David Murphy (baseball)

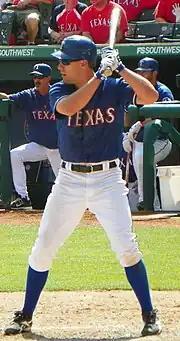
Murphy at bat

On opening day against the Boston Red Sox, Murphy hit a go-ahead, pinch-hit two-run double in the eighth inning that put the Rangers up, 7–5. Texas went on to win that game, 9–5. Two days later, in his first start of the season, he hit a home run against Clay Buchholz.